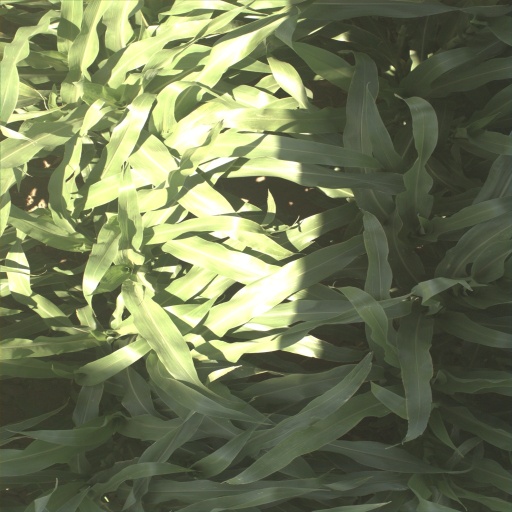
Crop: sorghum